Reform State

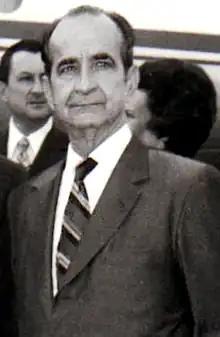
José Figueres Ferrer.

Rafael Ángel Calderón Guardia was a medical doctor educated in Belgium, where he came into contact with social-Christian and humanist political movements. His political ambitions were originally supported by his political godfather León Cortés Castro, a fellow member of the National Republican Party who served as the country's president from 1936 to 1940 and who was known for his fascist and Nazi sympathies.